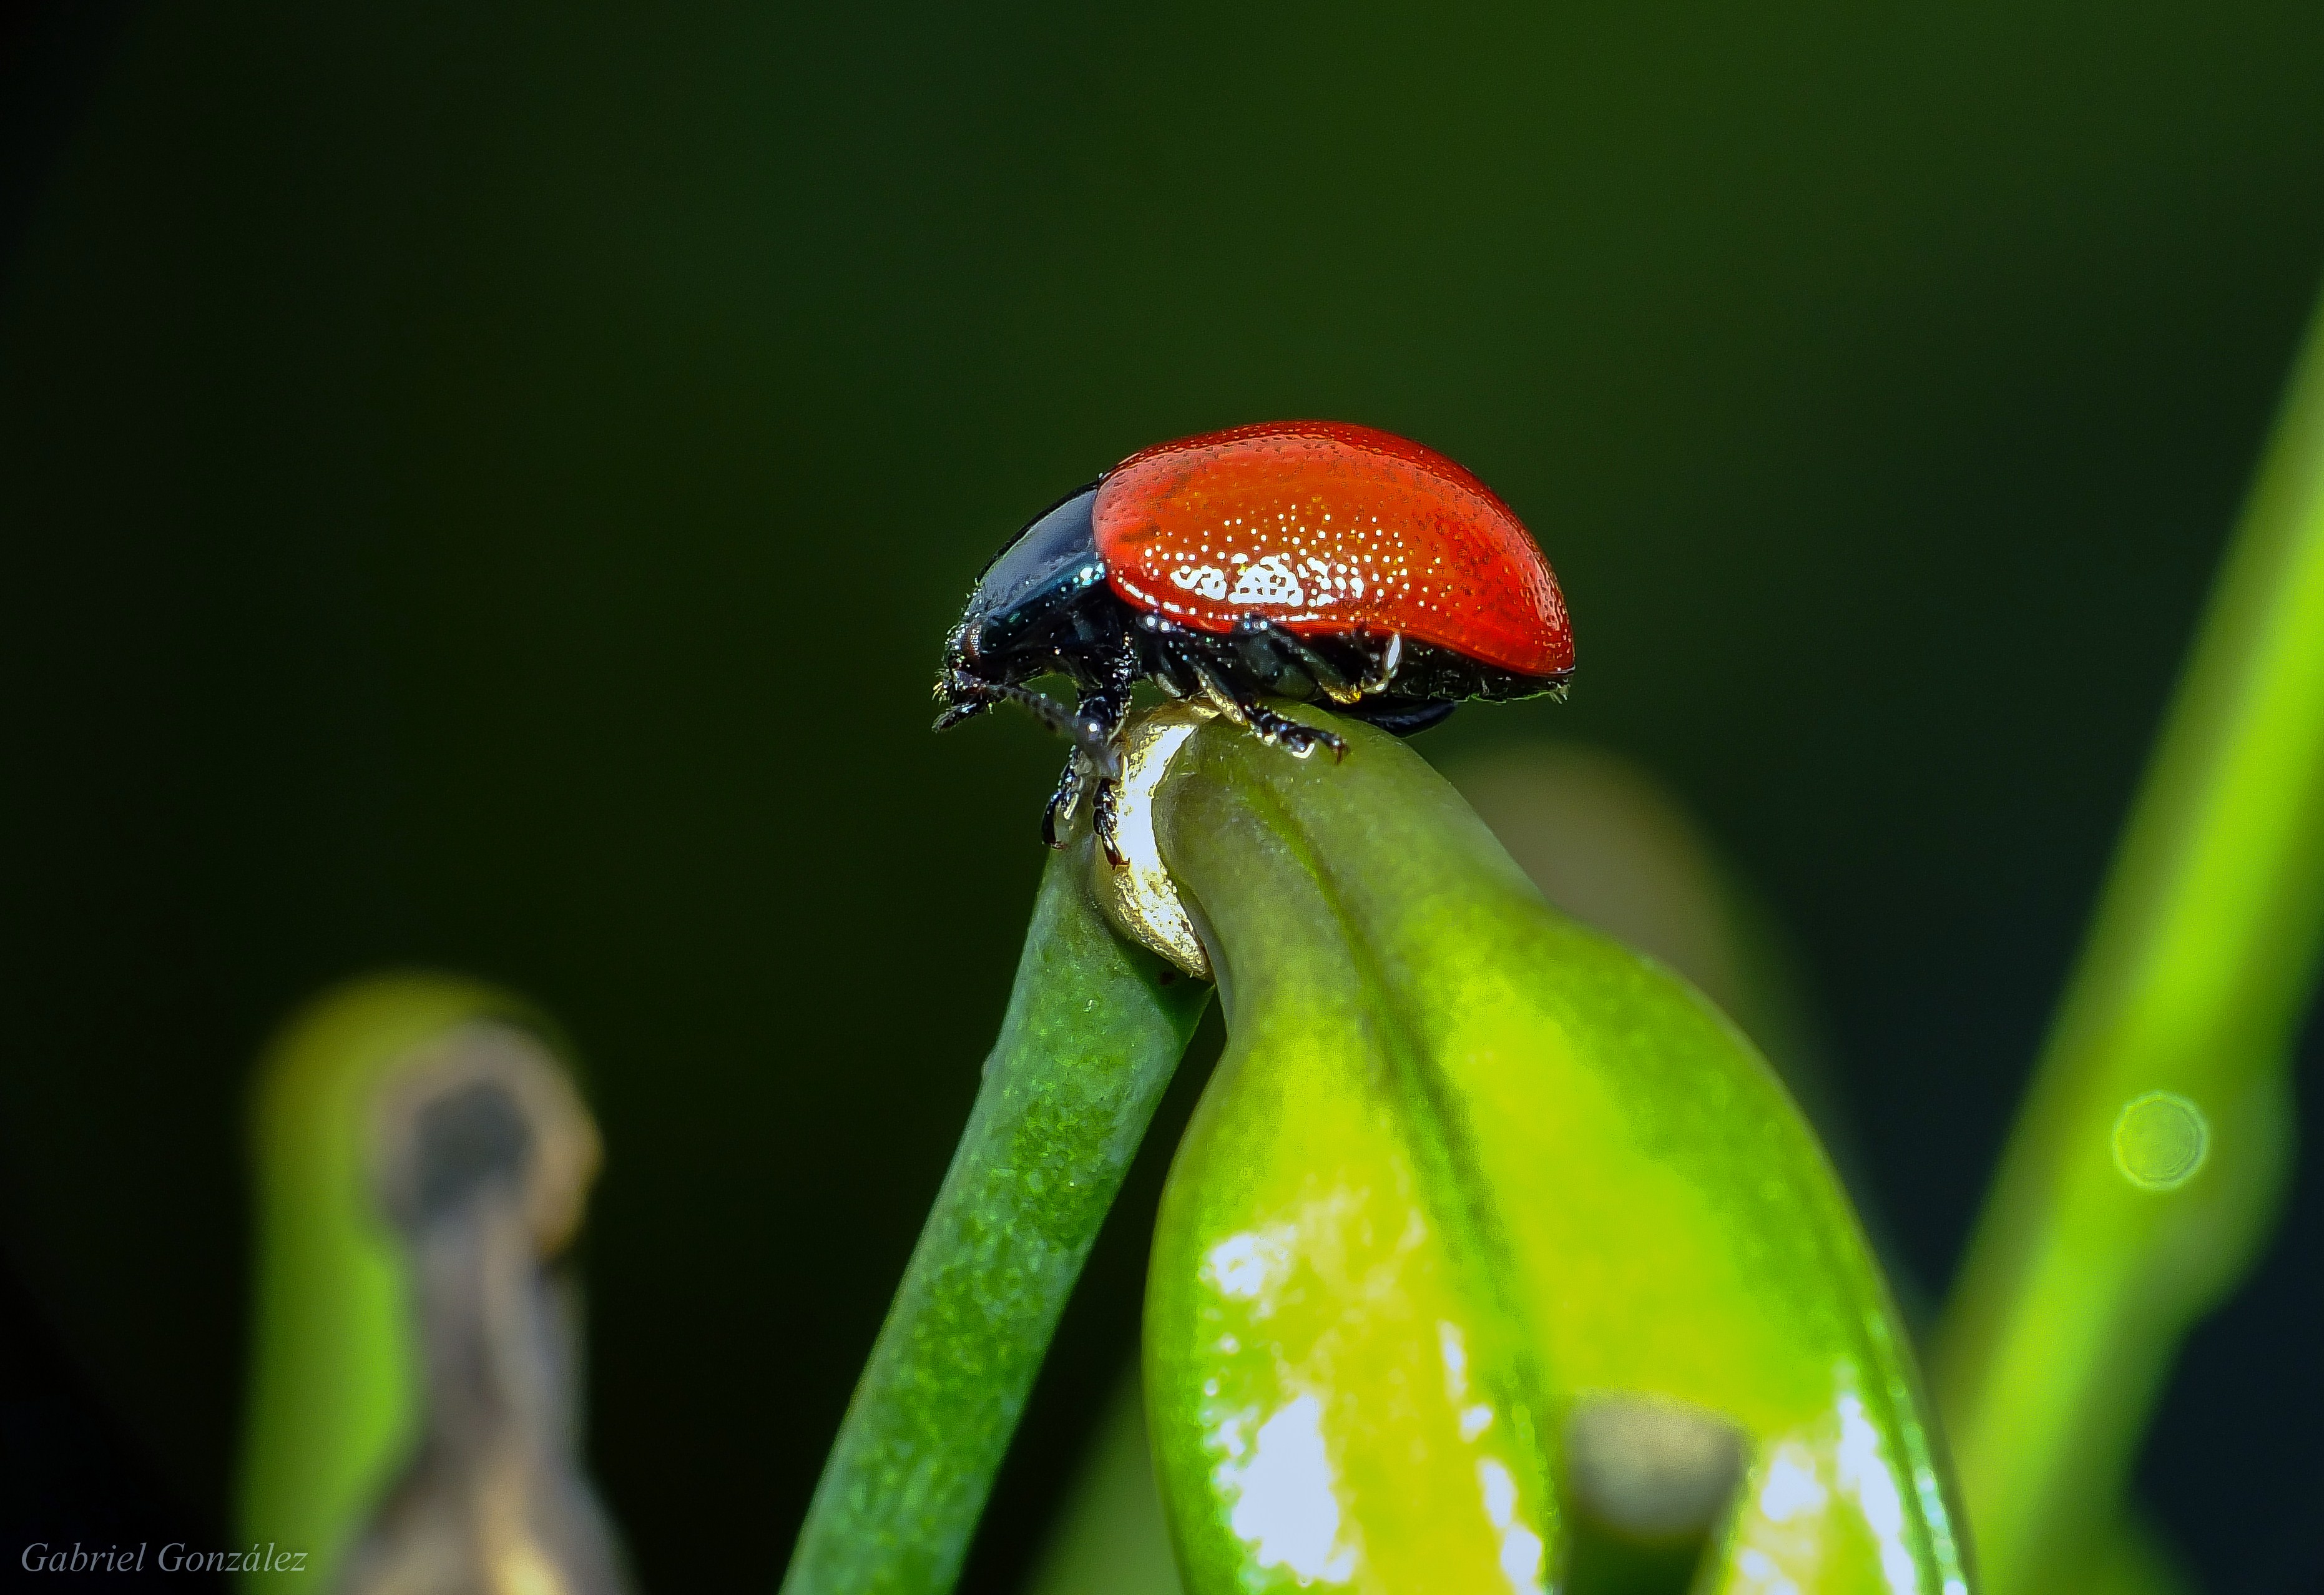
nature, photography, leaf, flower, green, insect, macro, flora, fauna, ladybird, invertebrate, close up, animals, naturaleza, beetle, ggl1, gaby1, xovesphoto, animales, gphoto, raynox250, fujifilmxs1, macro photography, leaf beetle, plant stem